Martin O'Malley

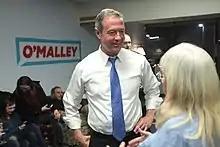
O'Malley on the campaign trail in Manchester, New Hampshire

In 2013, O'Malley signed a bill to ban the practice of shark finning in Maryland, making it the sixth U.S. state to enact this regulation. The signature of this bill made Maryland the first East Coast state to make it illegal to possess, sell, trade or distribute shark fins.